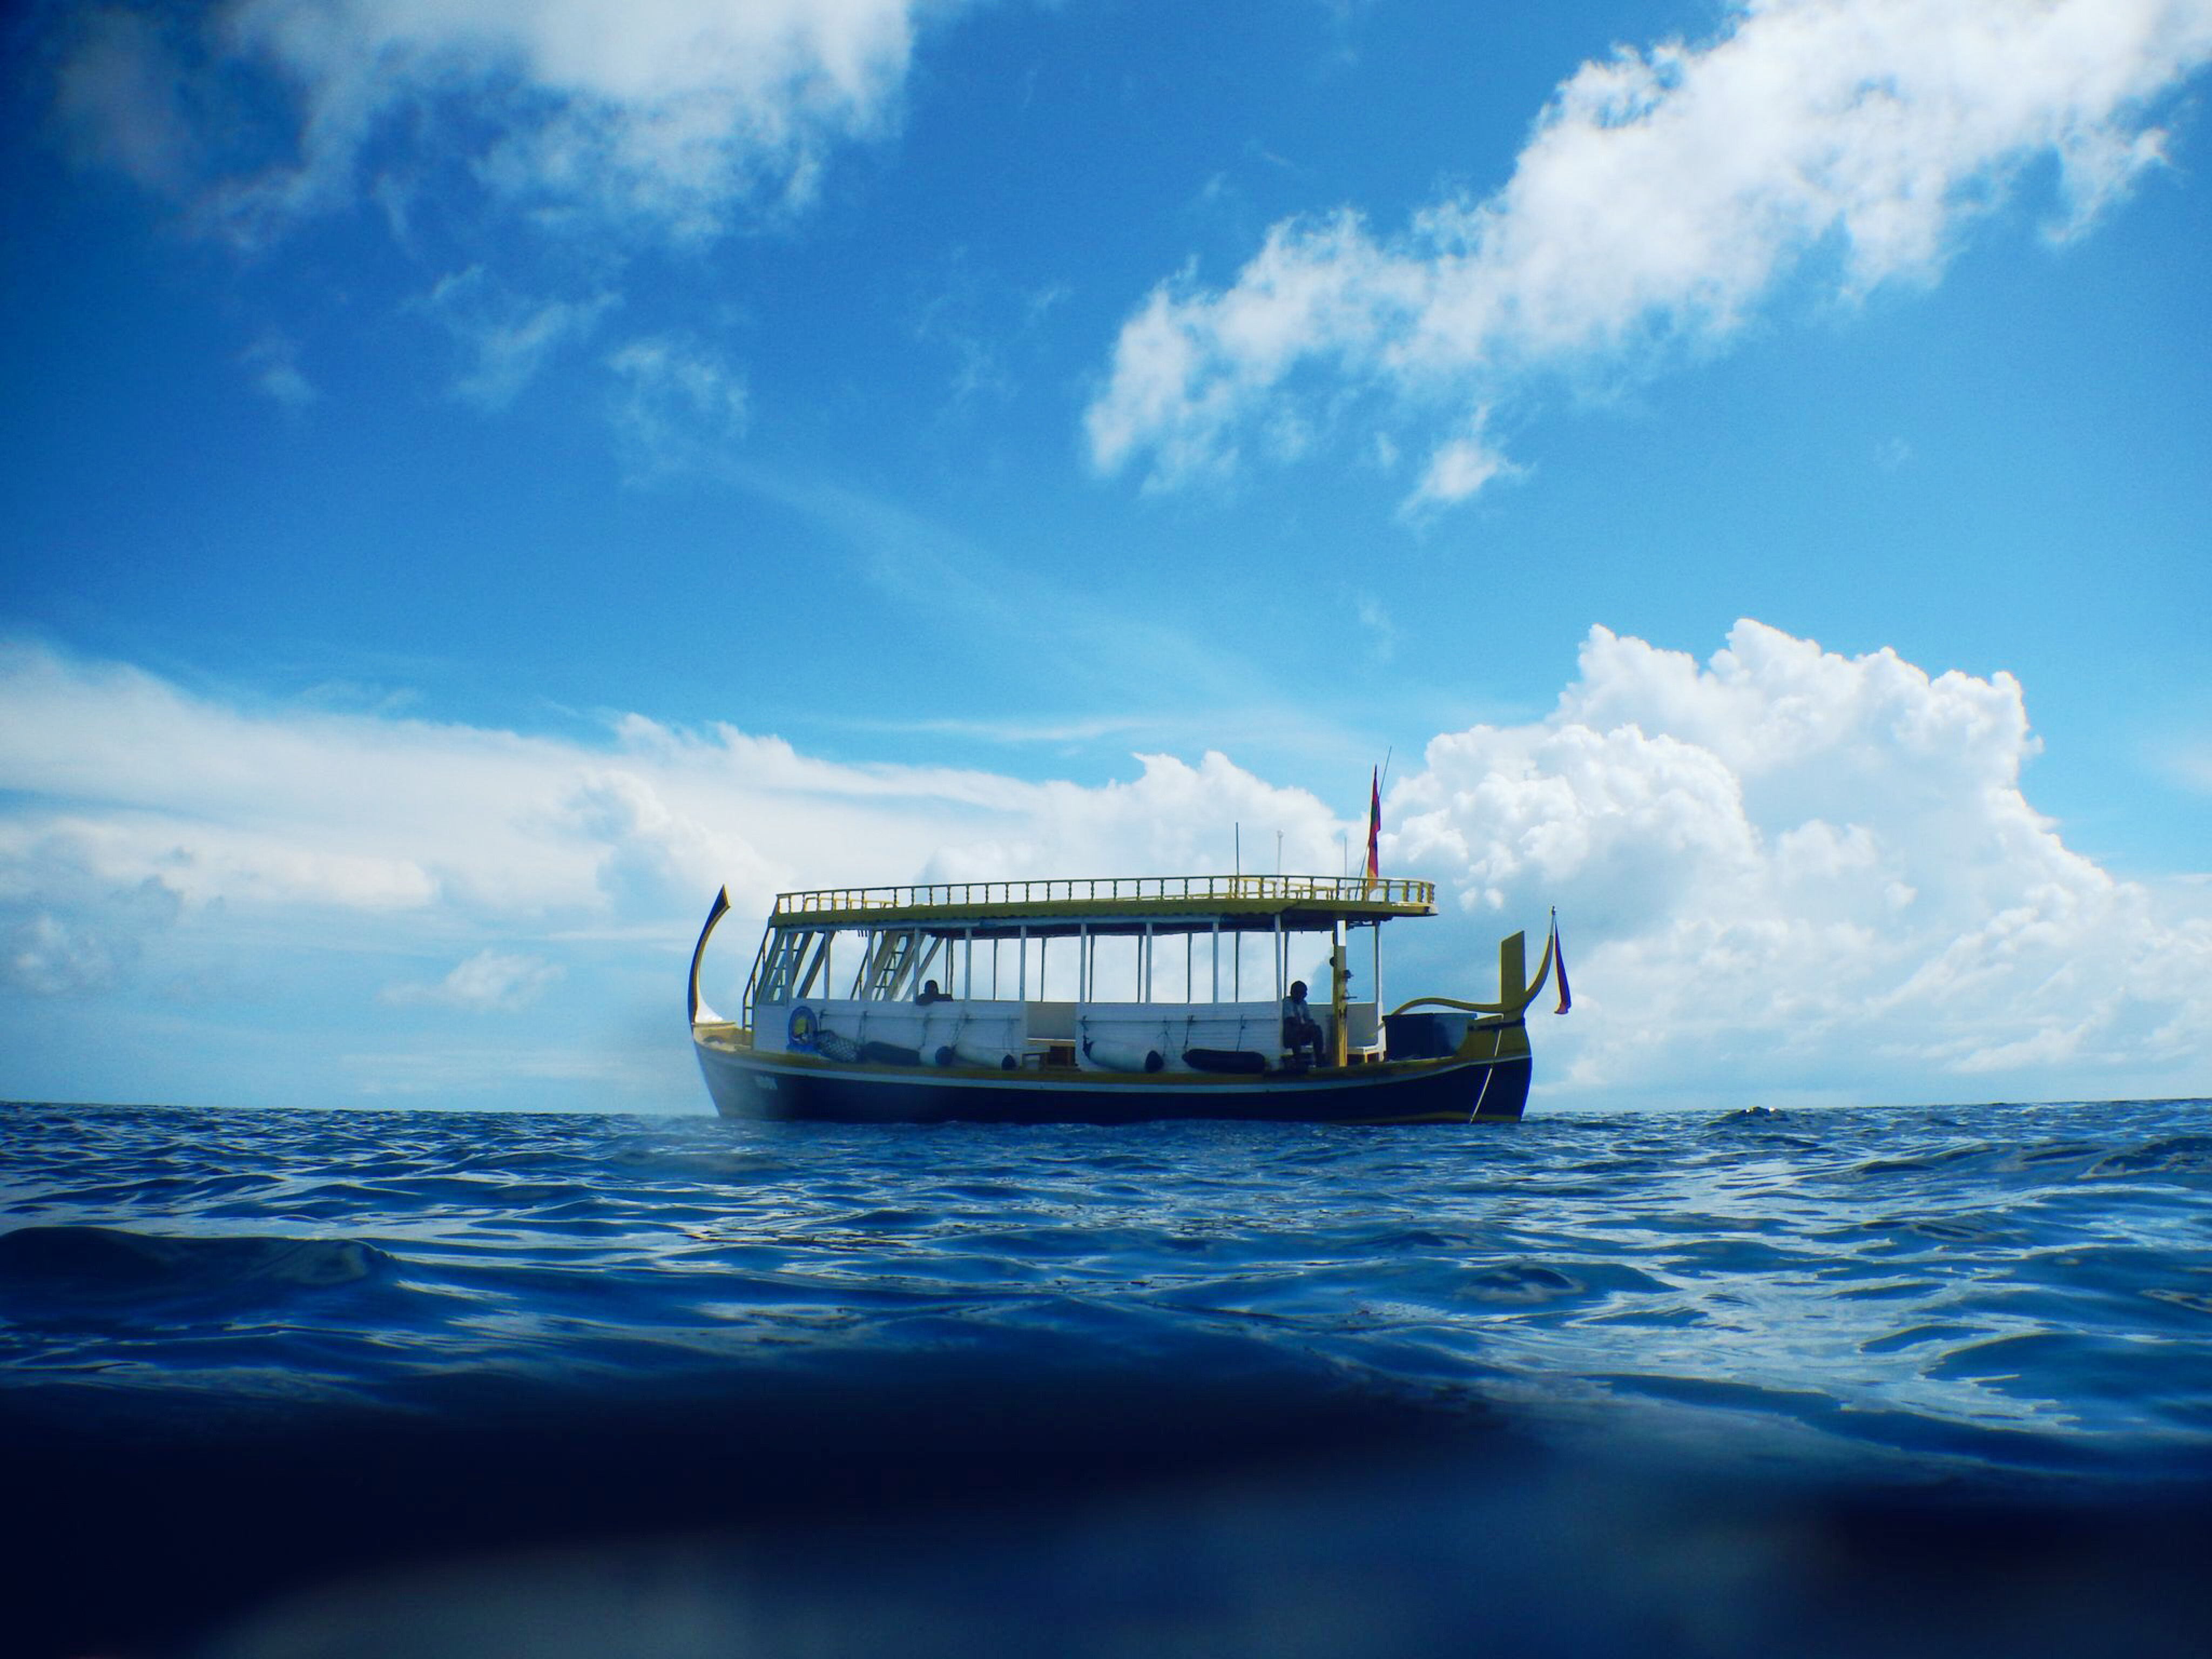
sea, coast, water, ocean, horizon, cloud, sky, boat, wave, ship, vehicle, bay, blue, ferry, watercraft, cruise ship, passenger ship, wind wave